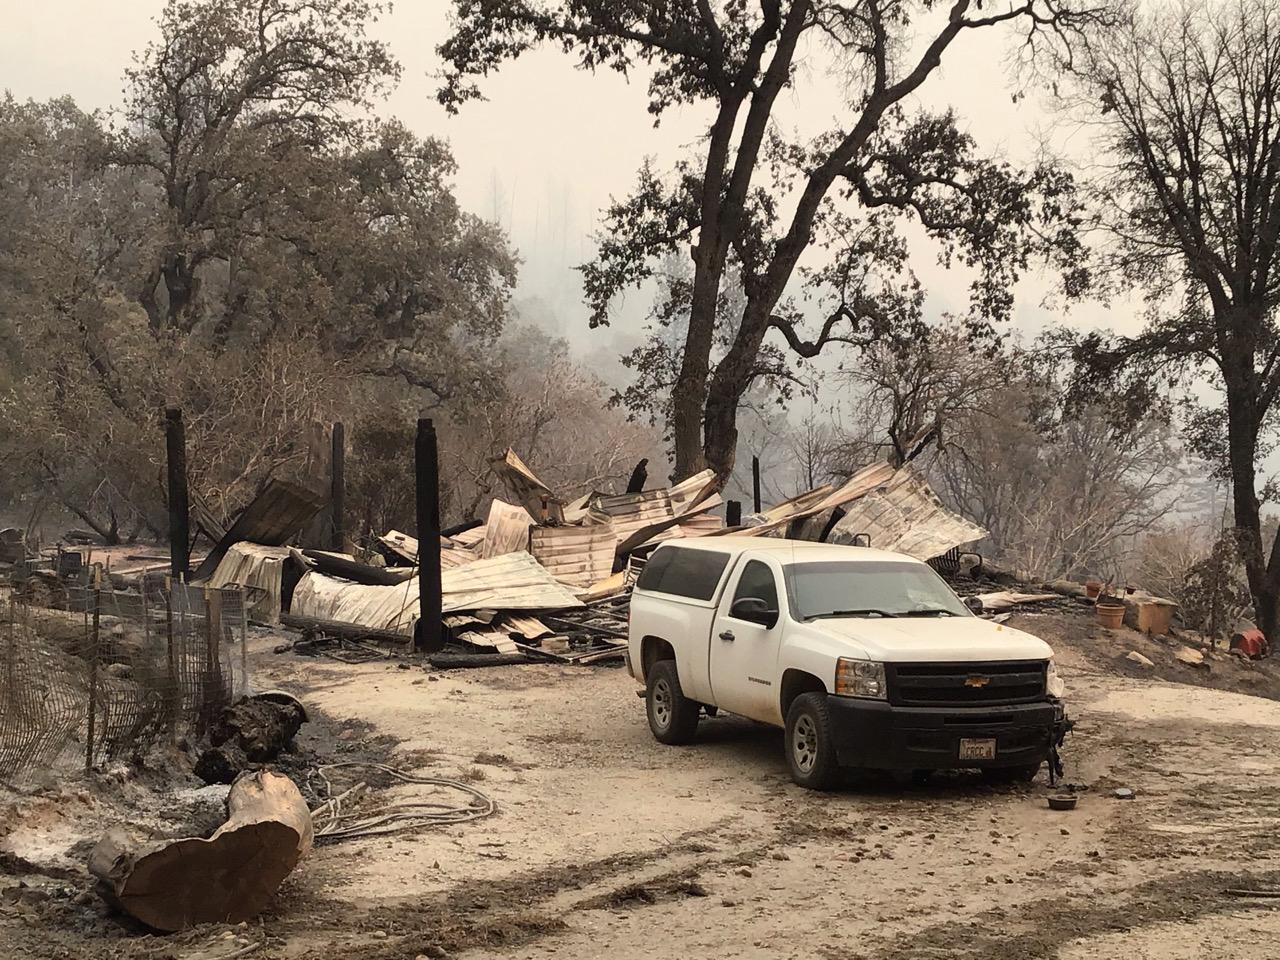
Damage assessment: destroyed